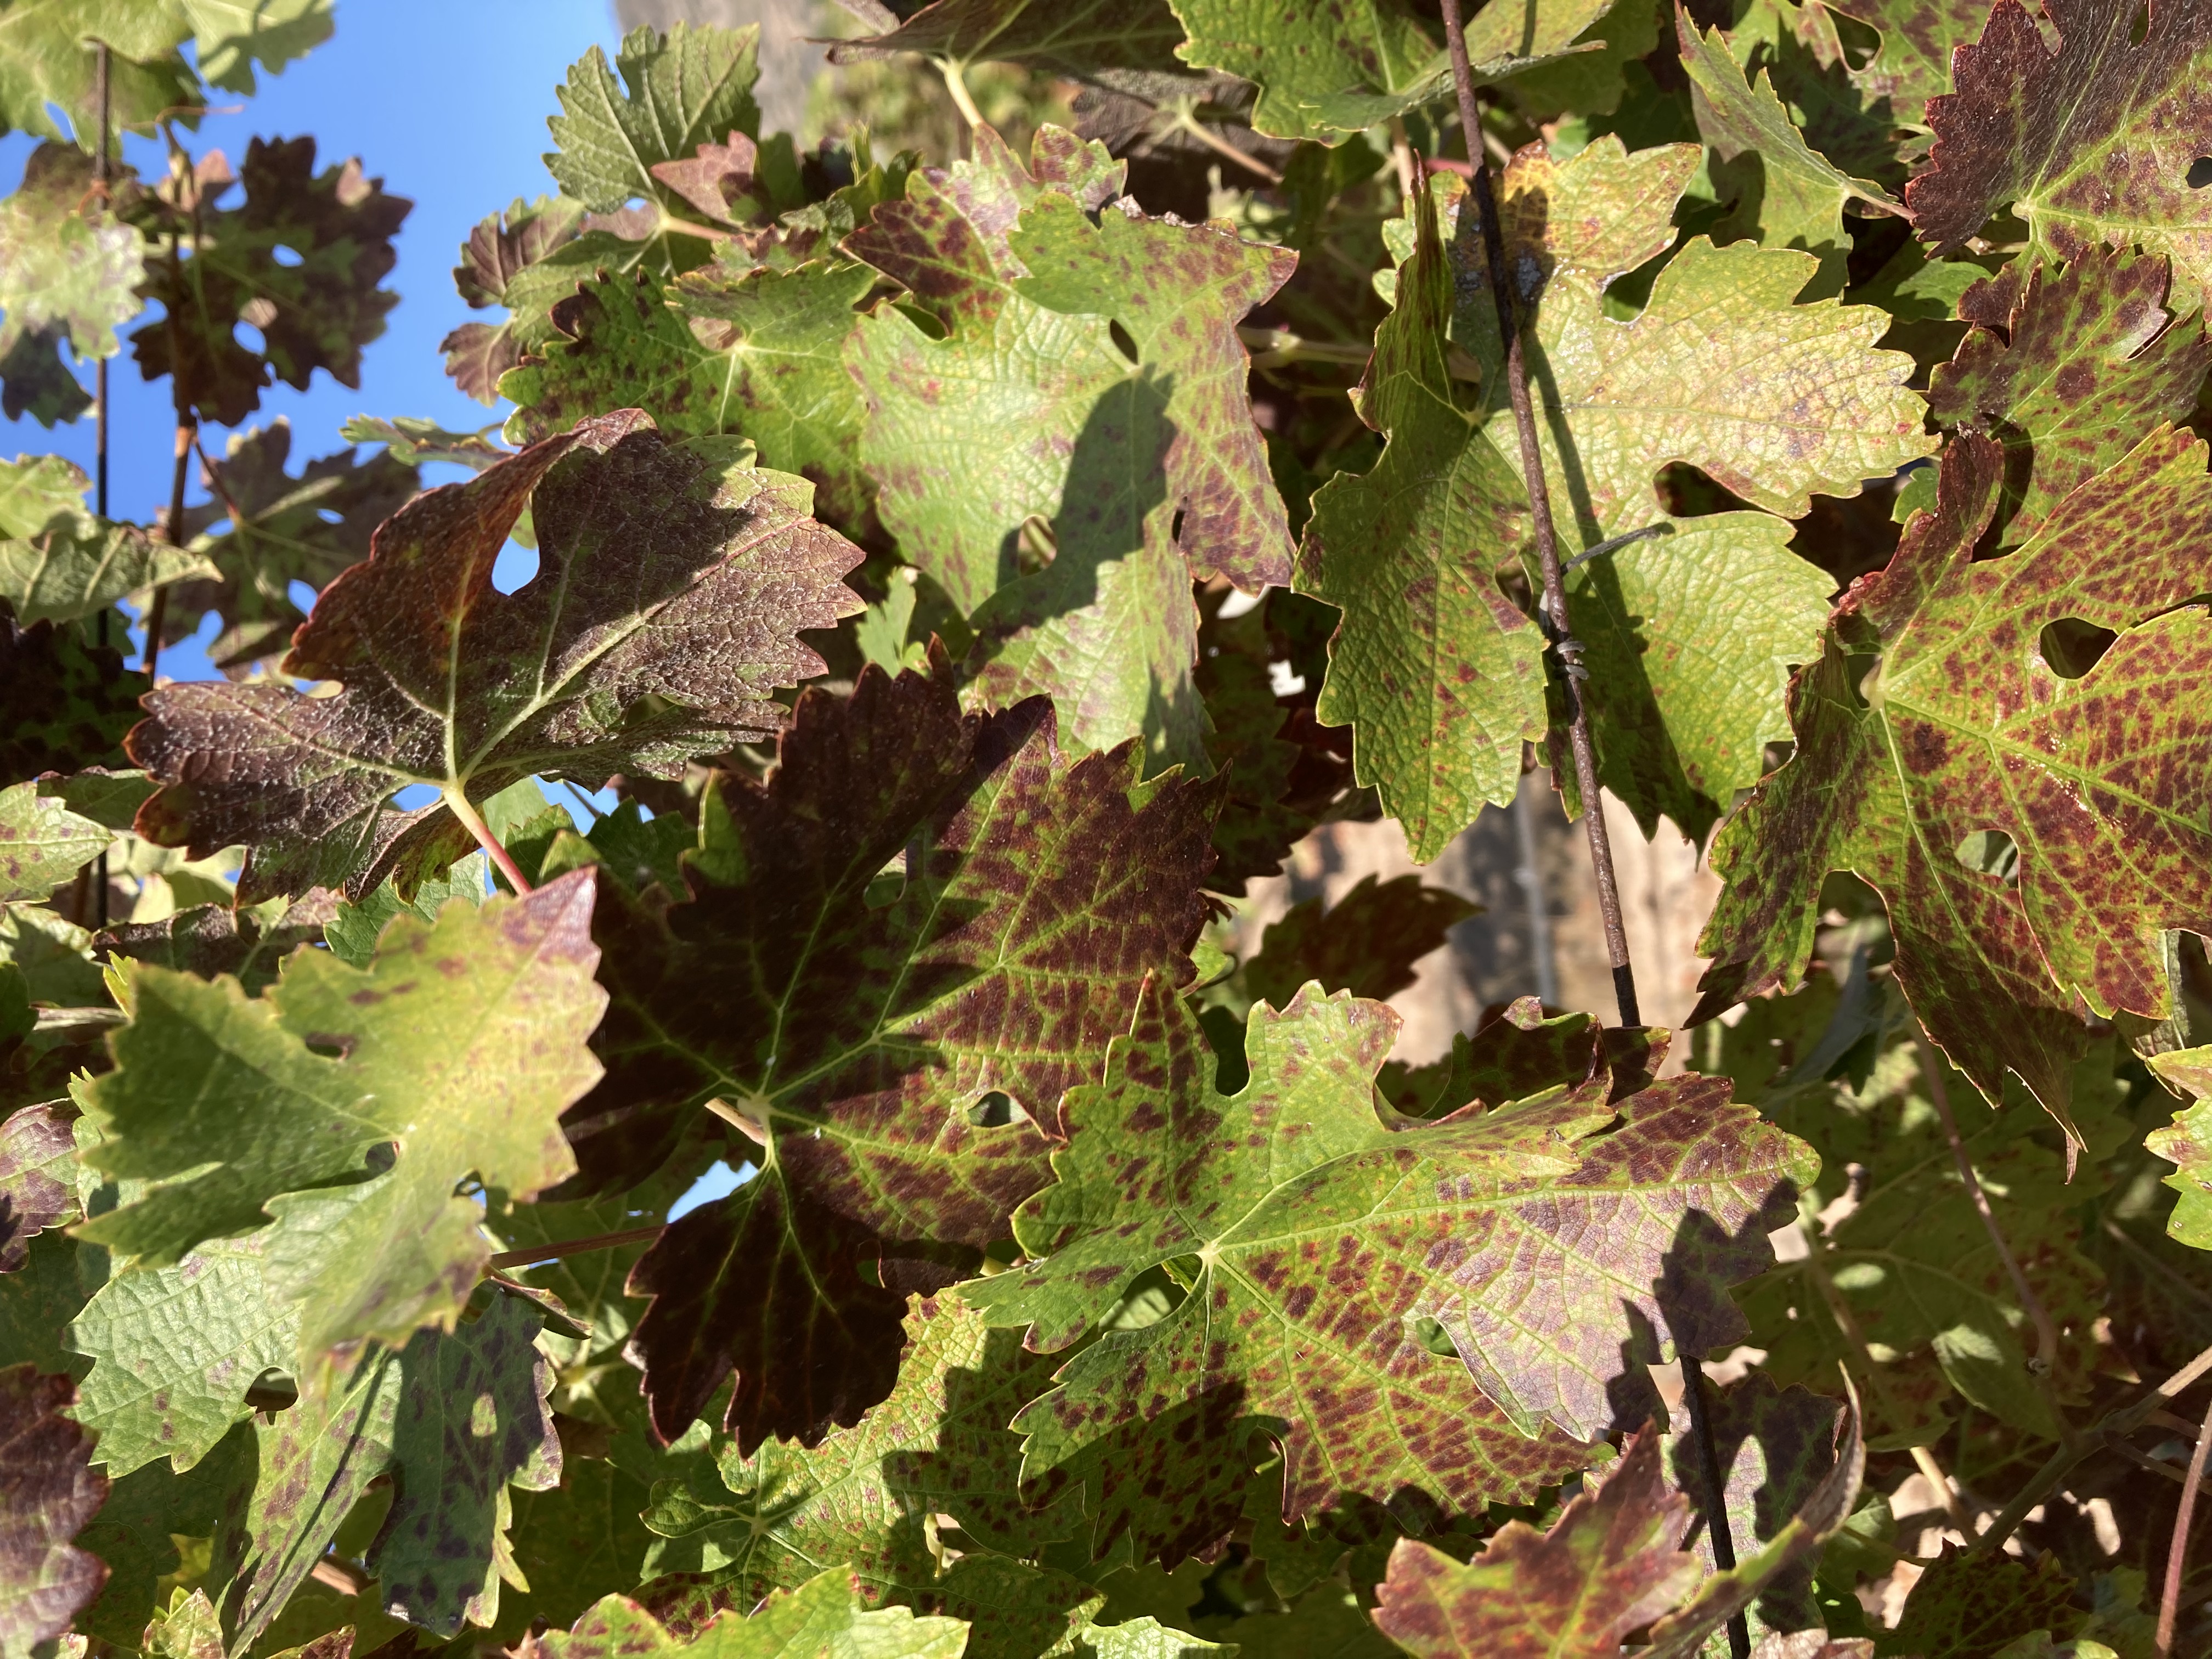
Label: Leafroll 3